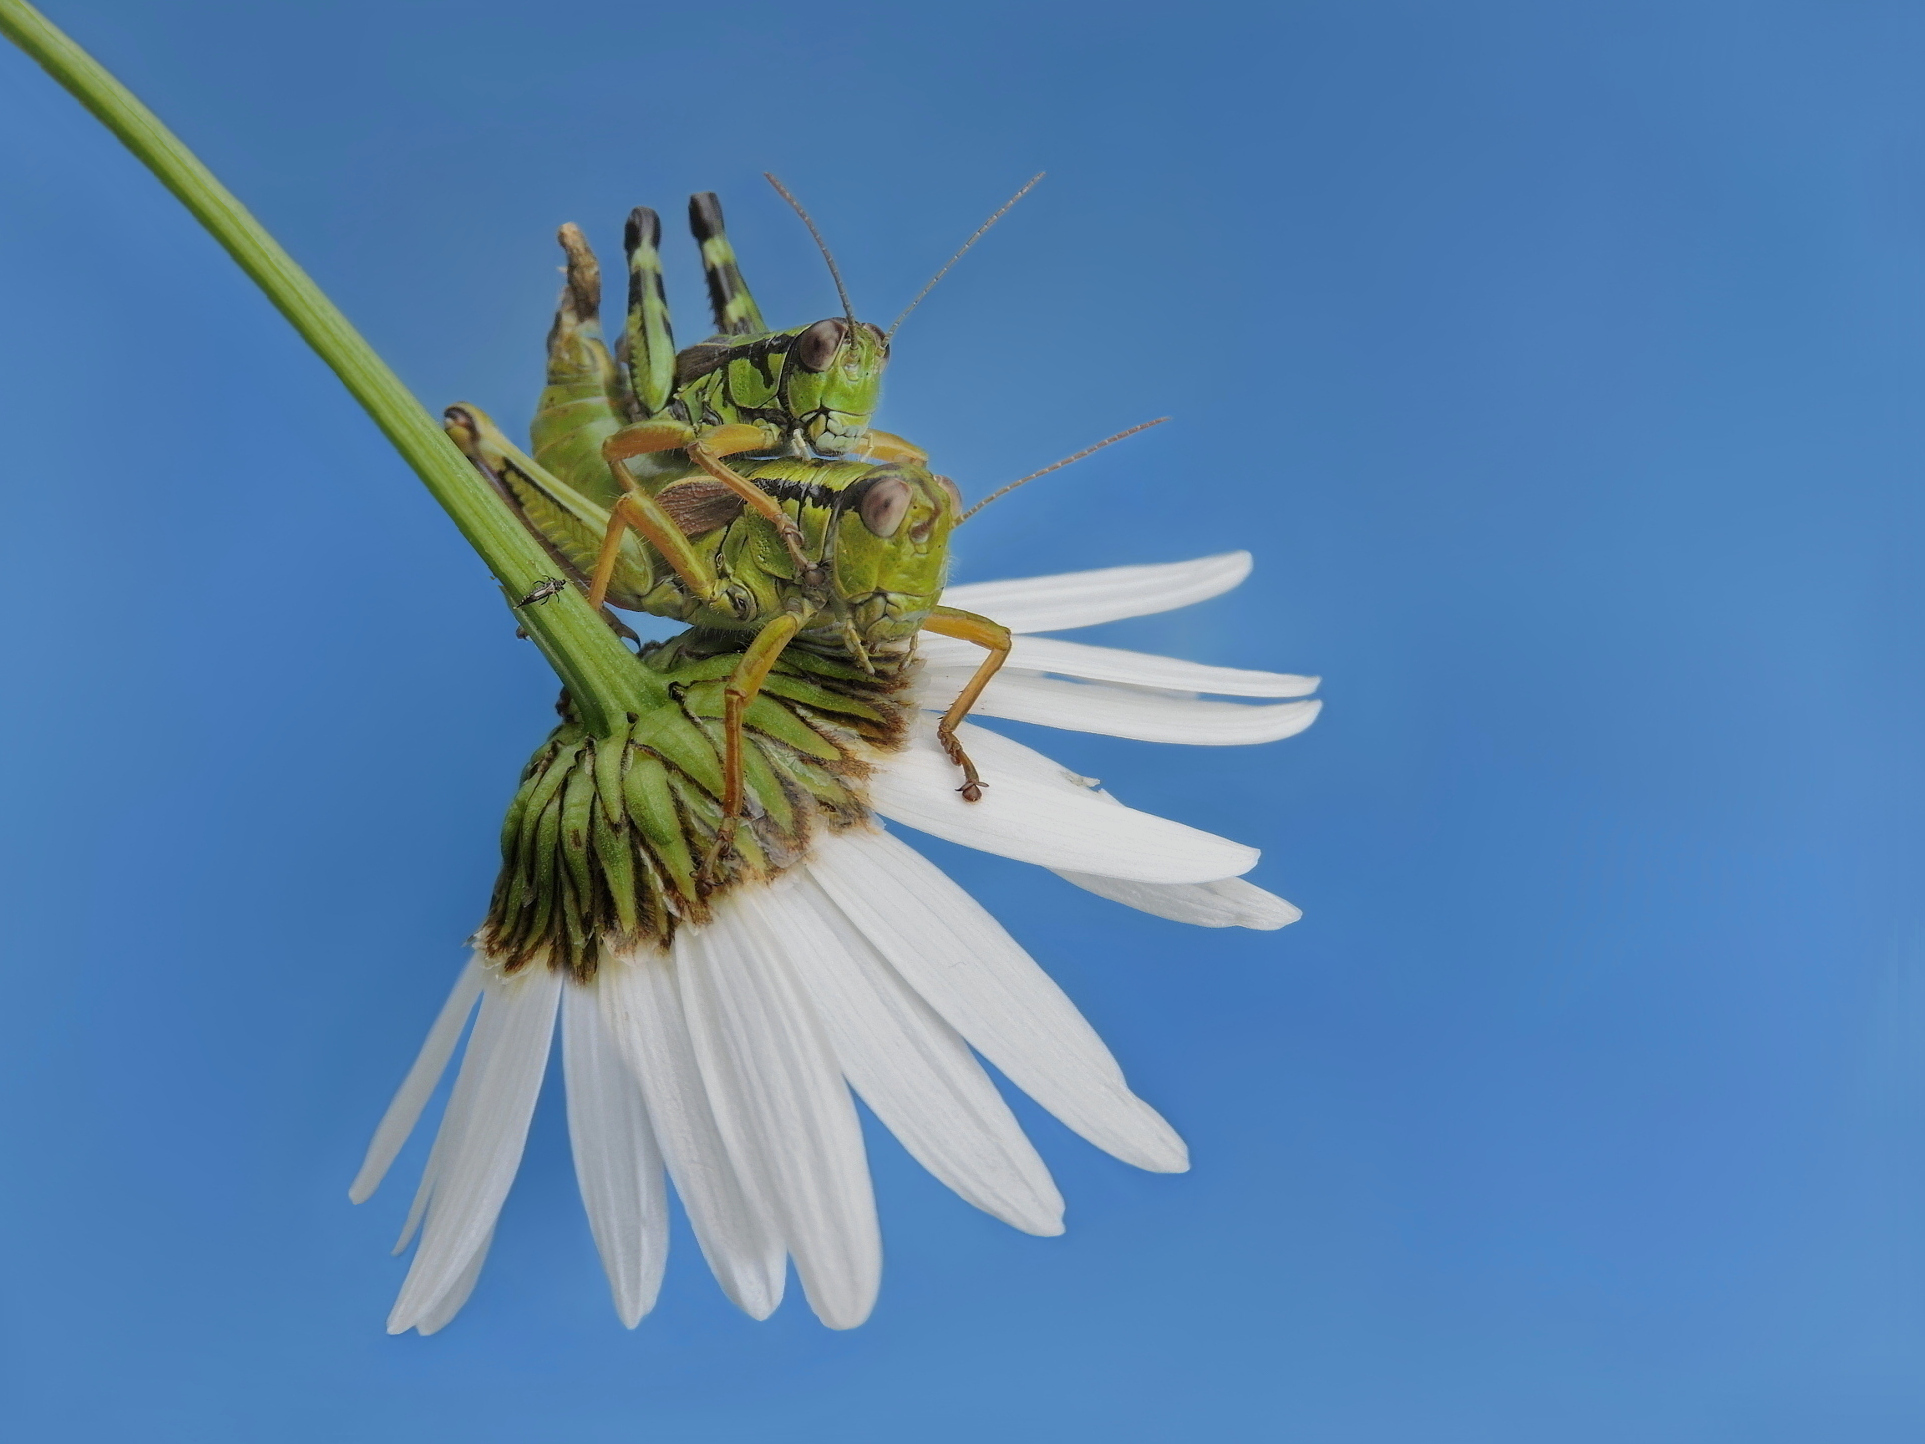
locusts, insects, daisy, flower, flora, plant, sky, plant stem, spring, macro photography, petal, flowering plant